Erhardine Adolphine Hansen

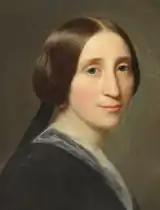
Portrait by David Monies

She had her debut at the Royal Danish Theatre on 5 December 1833 as Nina in "De 7 militære Piger". Later roles included